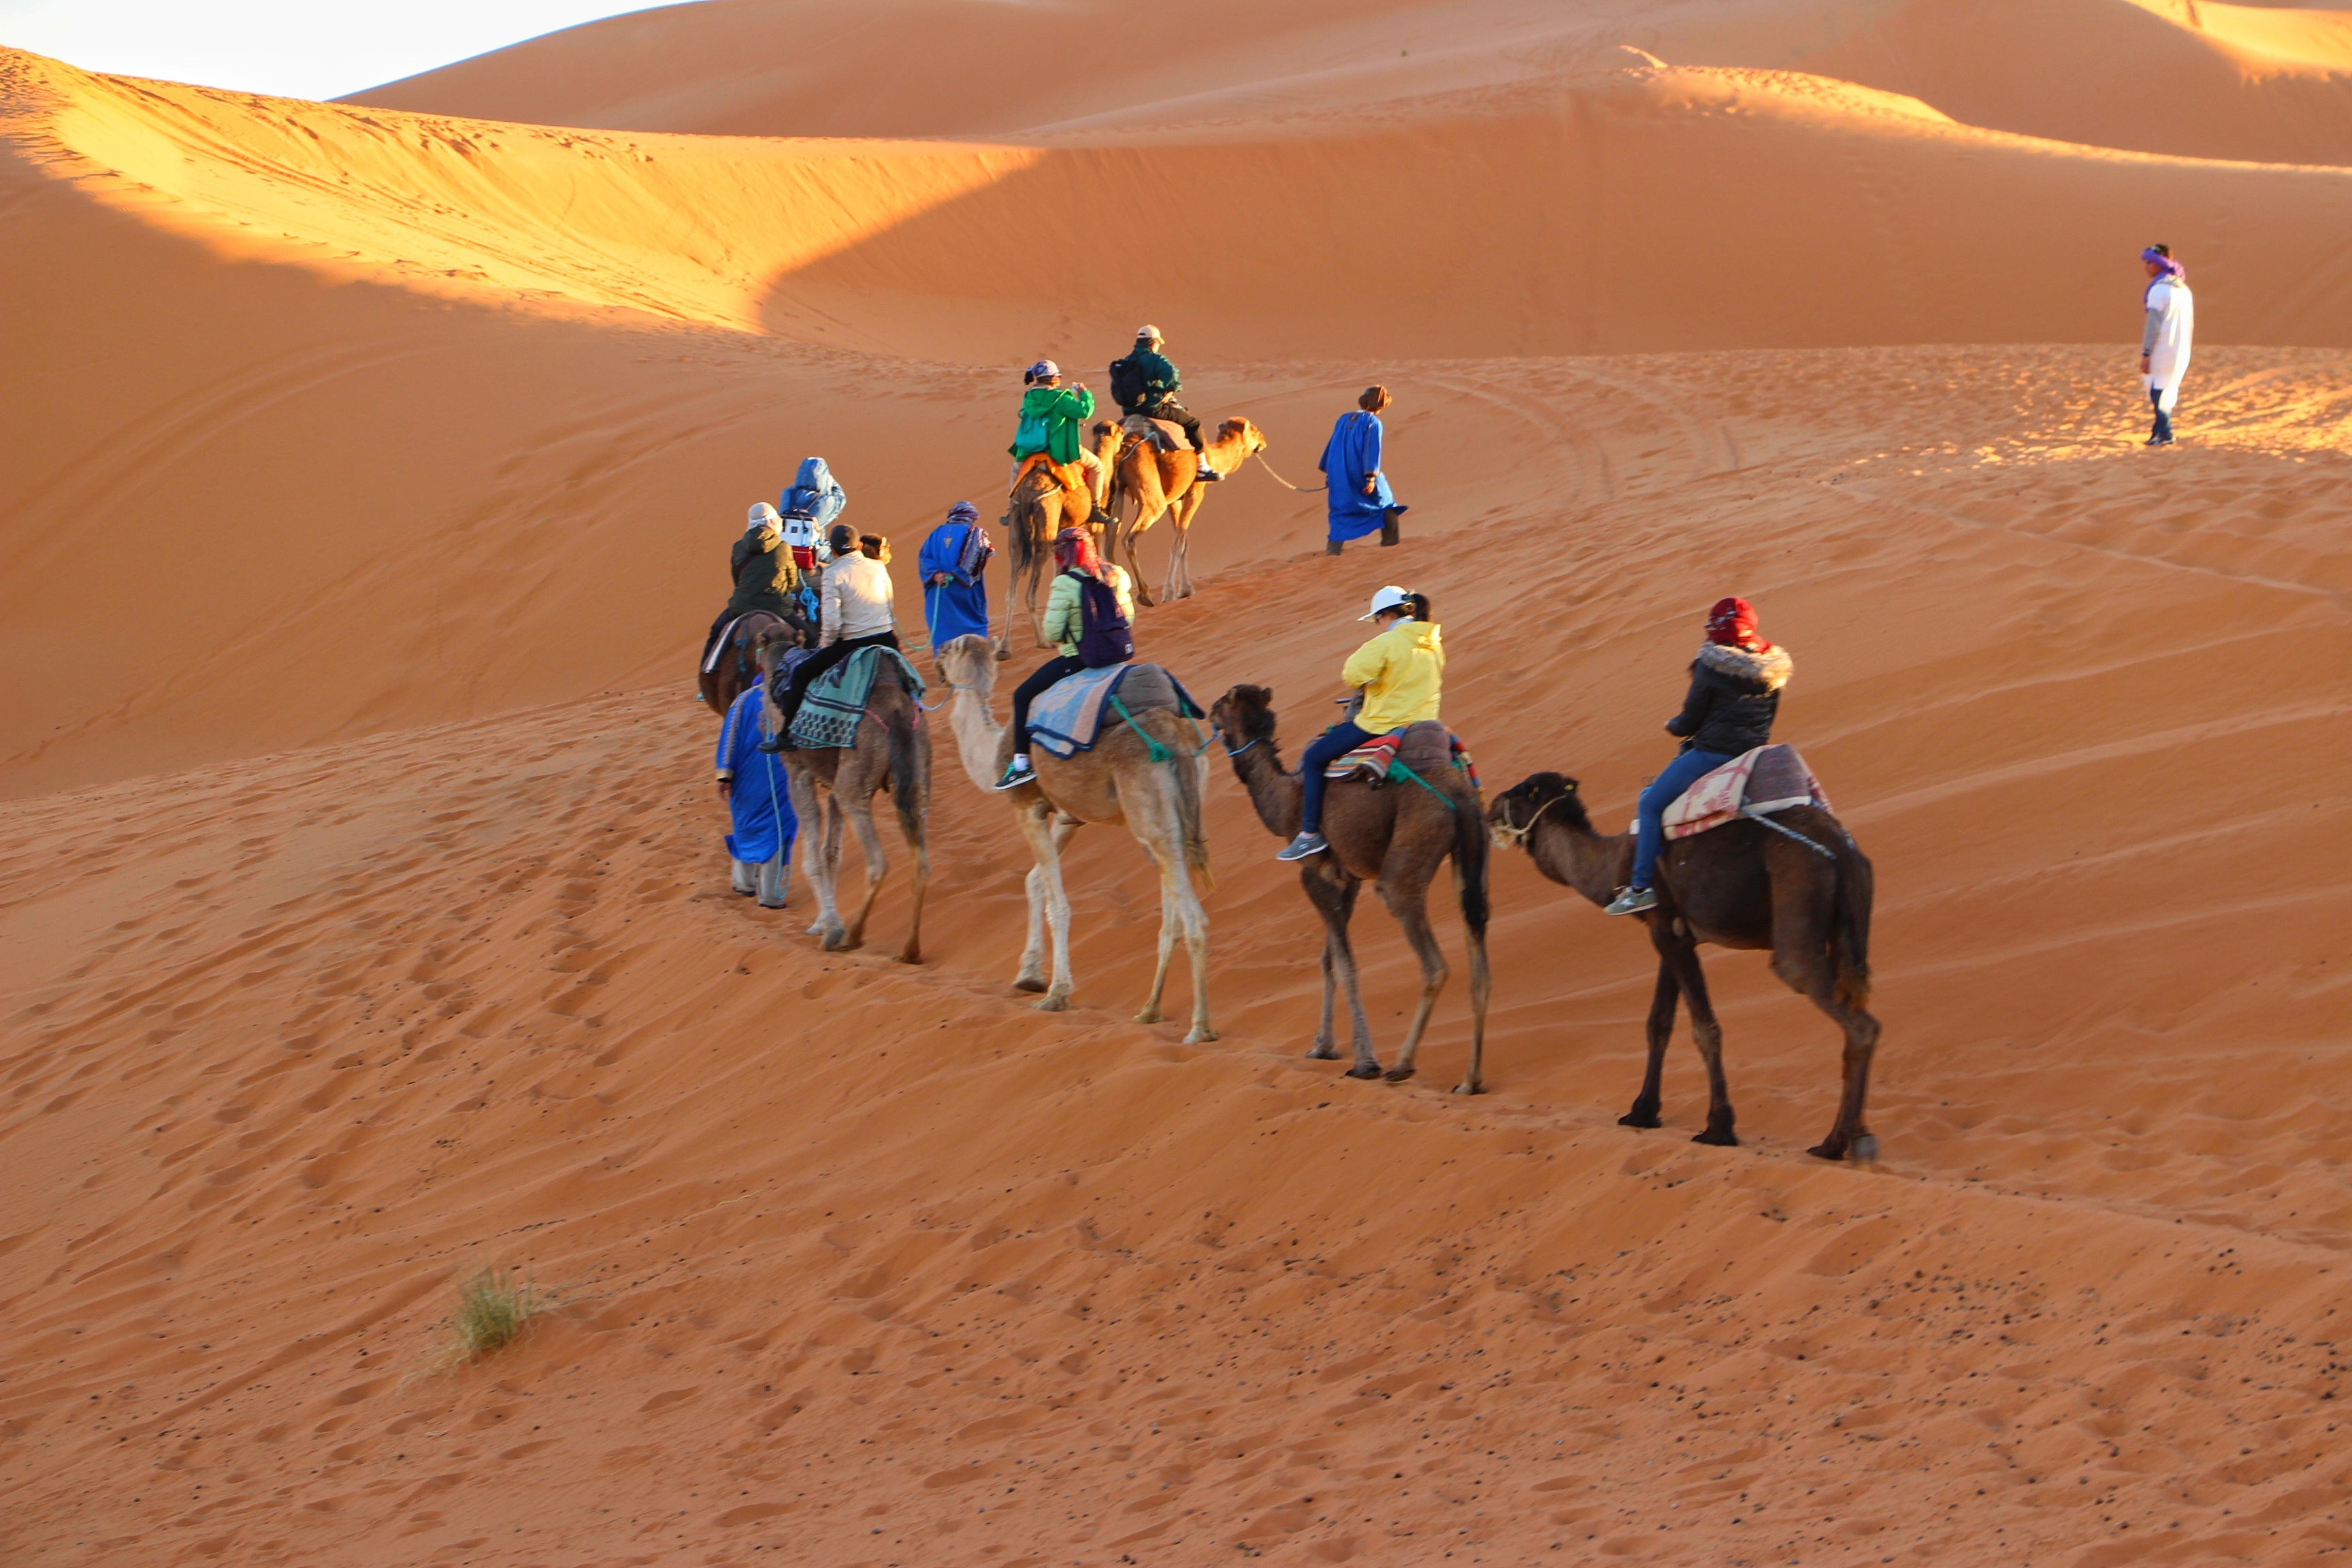
landscape, sand, desert, adventure, trip, habitat, african, caravan, sahara, wadi, landform, erg, sand dunes, camel riding, golden sands, berber, natural environment, geographical feature, aeolian landform